Paquita la del Barrio

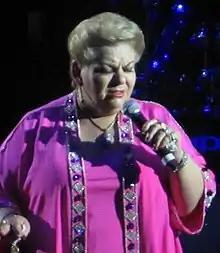
Paquita performing in 2008

Francisca Viveros Barradas (April 2, 1947 – February 17, 2025), known professionally as Paquita la del Barrio, was a Mexican singer. She was a Grammy-nominated performer of rancheras, boleros and other traditional and contemporary Mexican musical genres.